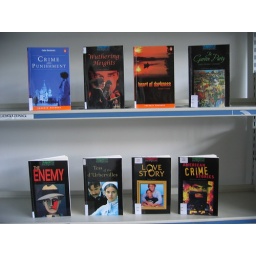
Move your mouse over each book cover and click on the link to search the library catalogue.